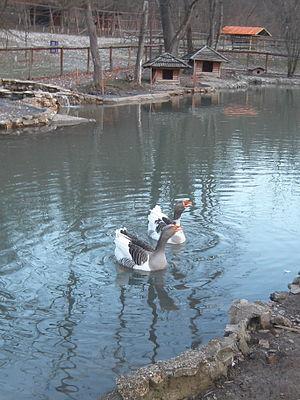
Le zoo de Banja Luka est situé à Banja Luka, la capitale de la République serbe de Bosnie, en Bosnie-Herzégovine. Il se trouve dans le parc forestier du faubourg de Trapisti. Il s'étend sur 2,3 ha.
Delibašino Selo est un faubourg de Banja Luka, la capitale de la République serbe de Bosnie, Bosnie-Herzégovine.